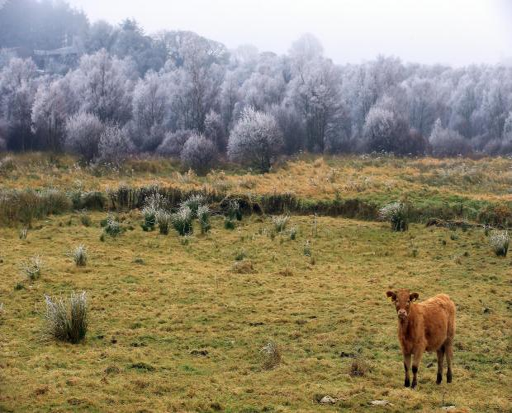
it 's frosty on the farm